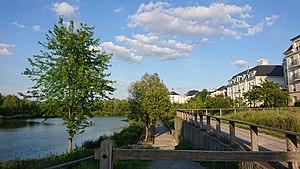
Lac de Serris 77
Serris est une commune française située dans le département de Seine-et-Marne, en région Île-de-France. Serris fait partie du secteur IV de la ville nouvelle de Marne-la-Vallée, appelé Val d'Europe, et de l'intercommunalité Val d'Europe Agglomération.